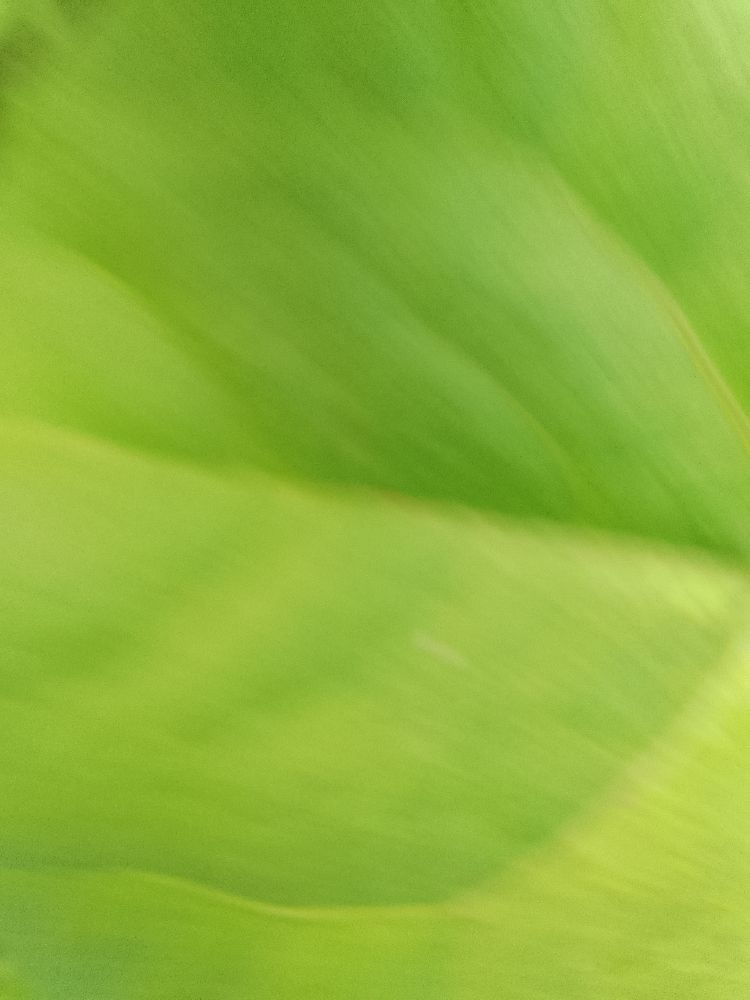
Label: healthy